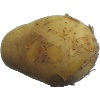
Label: white_potato